No. 1 Squadron RAAF

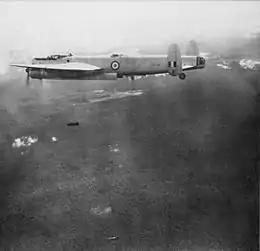
Four-engined military aircraft in flight

Following the outbreak of World War II, No. 1 Squadron's Ansons were tasked with maritime patrol and convoy escort duties. In 1940, the squadron became the RAAF's inaugural Lockheed Hudson unit; it received its first Hudson on 30 March, and by the end of May had transferred out the last of its Ansons and was operating 11 of the new aircraft. Deployed to Malaya to conduct maritime reconnaissance, No. 1 Squadron arrived at Sembawang, Singapore, on 4 July 1940. It relocated to RAF Kota Bharu, near the Malaya–Thailand border, in August 1941. Two days before the attack on Malaya, its Hudsons spotted the Japanese invasion fleet but, given uncertainty about the ships' destination and instructions to avoid offensive operations until attacks were made against friendly territory, Air Chief Marshal Sir Robert Brooke-Popham did not allow the convoy to be bombed. Shortly after midnight, local time, on the night of 7/8 December, the Japanese force started landing on the beaches at Kota Bharu, close to the airfield, and from about 02:00, No. 1 Squadron launched a series of assaults on the Japanese forces, becoming the first aircraft to make an attack in the Pacific War. The Hudsons sank a Japanese transport ship, the IJN "Awazisan Maru", and damaged two more transports, the "Ayatosan Maru" and "Sakura Maru", for the loss of two Hudsons, an hour before the attack on Pearl Harbor. By the end of the day, Japanese ground forces had advanced to the outskirts of the airfield, forcing the squadron's remaining airworthy aircraft to be evacuated to Kuantan, and from there back to Singapore.